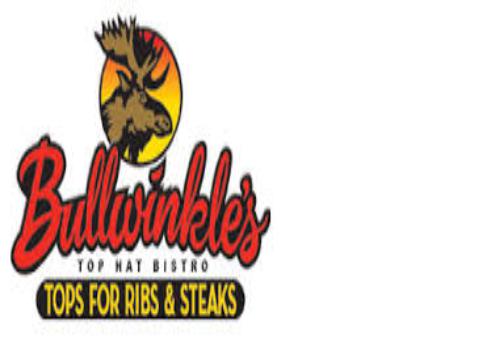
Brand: Bullwinkle's Restaurant
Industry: Food